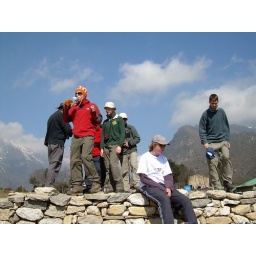
Standing on a wall near a museum at the top of a mountain near Namche Bazaar.